Chelsea, London

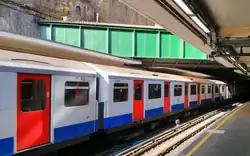
Sloane Square tube station at the eastern end of the King's Road, with the Westbourne river pipe

The area covered by the civil parish became the Metropolitan Borough of Chelsea in 1900, part of a new County of London. At that time, the exclave of Kensal Town, which had been part of Chelsea since at least the time of the 11th-century Saxon King Edward the Confessor, was removed from Chelsea and divided between the new boroughs of Kensington and Paddington (each of which was otherwise based on its corresponding ancient parish). The parliamentary constituency of Chelsea, which was identical to the parish, retained Kensal Town until 1918.